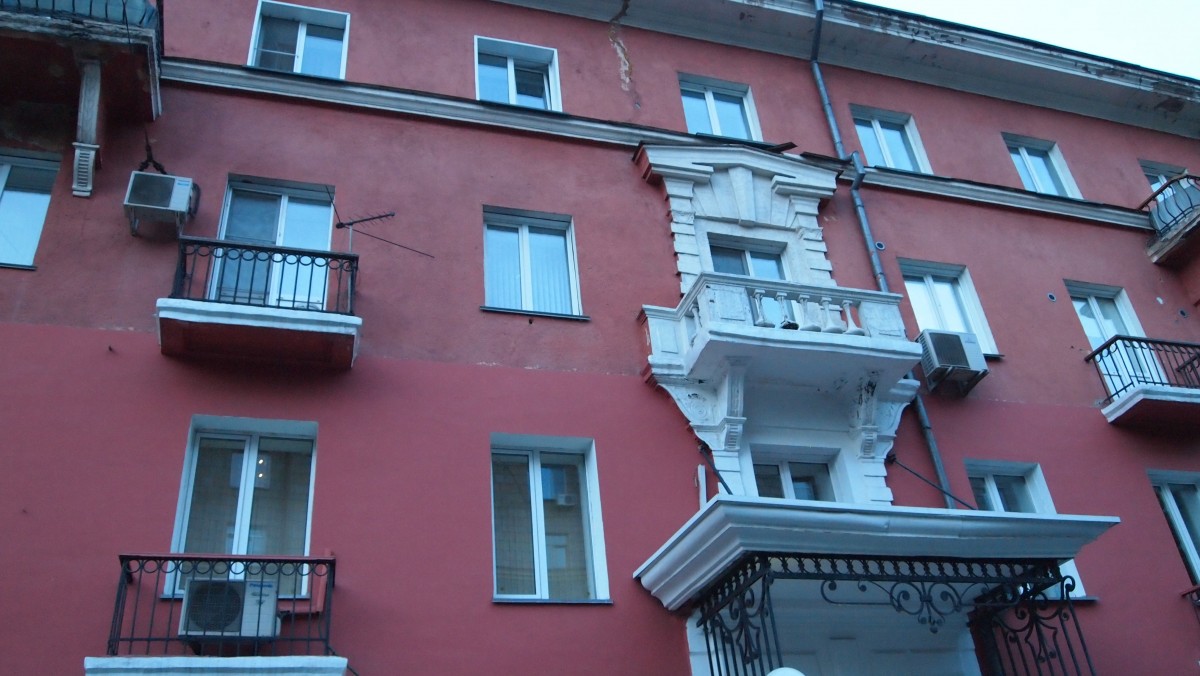
Tags: house, window, building, home, balcony, color, facade, property, apartment, neighbourhood